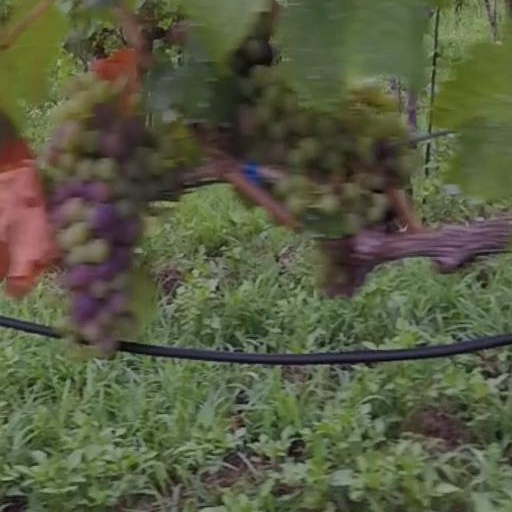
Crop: grape